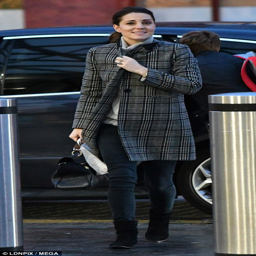
the duchess was dressed down in jeans and a jumper